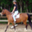
Label: horse